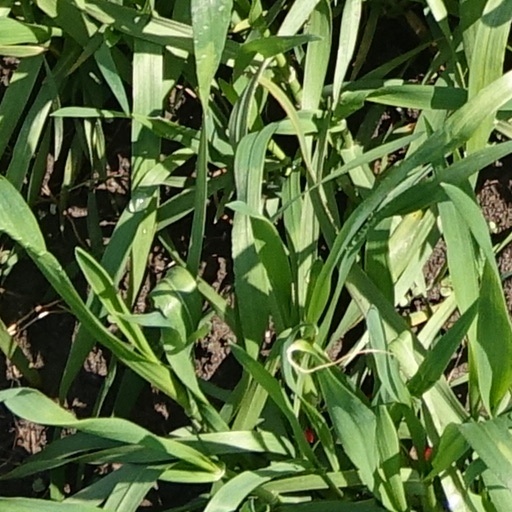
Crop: wheat